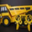
Label: truck